Bignose shark

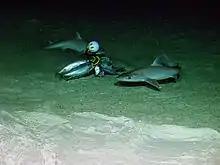
Dogfishes (pictured: "Squalus mitsukurii") are included in the diet of the bignose shark.

The bignose shark feeds mainly on bottom-dwelling bony fishes (including lizardfishes, croakers, flatfishes, and batfishes), cartilaginous fishes (including "Squalus" dogfishes, "Holohalaelurus" catsharks, "Dasyatis" stingrays, and chimaeras), and cephalopods. In turn, juveniles may potentially fall prey to larger sharks. Like other requiem sharks, this species is viviparous: when the developing embryos exhaust their supply of yolk, the depleted yolk sac is converted into a placental connection through which the mother delivers nourishment. Females bear litters of three to 15 pups, with seven being typical, following a gestation period of approximately 10 months. A single litter may be sired by two or more males. Birthing has been reported to occur in August and September in the Mediterranean, and in September and October off Madagascar. The newborns measure long. Males and females mature sexually at around long, respectively. The average age of reproductively active individuals is 21 years.